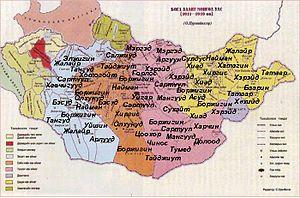
Le Tannu Uriankhai est une région historique dont les frontières correspondent approximativement à celles de l'actuelle République de Touva, elle fut une région autonome située en Mongolie-Extérieure, sous la dynastie Qing, et devint une république autonome de la Fédération de Russie. Tannu Uriankhai a fait partie, en 1926 de la Mongolie extérieure.
Les termes de Mongolie autonome ou de Khaganat de Mongolie du Bogdo désignent la période allant de 1911 à 1924 durant laquelle la Mongolie fut un Khanat plus ou moins indépendant, à la forme de gouvernement théocratique. Le souverain en était le huitième Bogdo Gegen, qui portait le titre de Bogdo Khan.